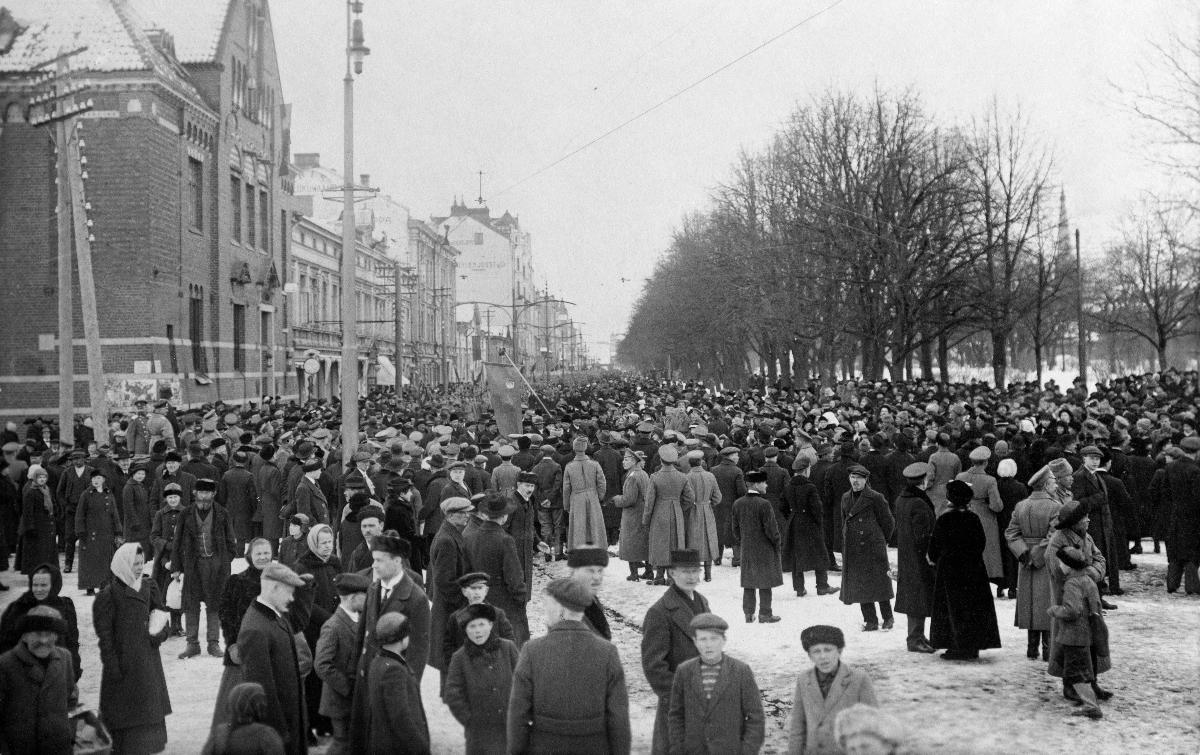
Surujuhlakulkue Wiipurissa
Mourning procession in Vyborg
sisällön kuvaus: Vallankumouksellisten surujuhlakulkue Wiipurissa 5.4.1917. Juhlakulkue saapuu Kauppatorille. content description: Mourning procession of revolutionaries in Vyborg 5.4.1917. The procession arrives at the market square.
Vuosi: 1917
Paikka: Suomi; , Viipuri
Aiheet: politiikka; kulkueet; muistojuhlat; vallankumoukset; politics; processions; revolutions; politik; processioner; revolutioner